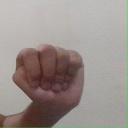
अक्षर: ठ